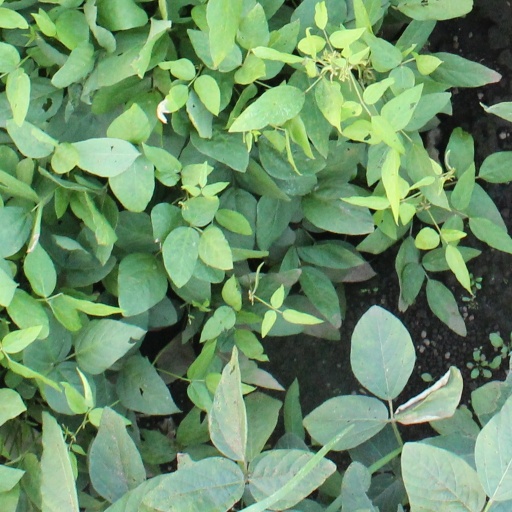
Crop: soybean